Kenneth More

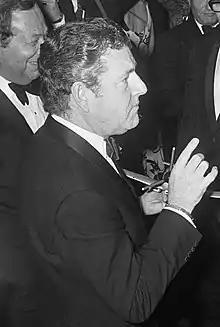
More in 1969

Initially achieving fame in the comedy "Genevieve" (1953), he appeared in many roles as a carefree, happy-go-lucky gent. Films from this period include "Doctor in the House" (1954), "Raising a Riot" (1955), "The Admirable Crichton" (1957), "The Sheriff of Fractured Jaw" (1958) and "Next to No Time" (1958). He also played more serious roles as a leading man, beginning with "The Deep Blue Sea" (1955), "Reach for the Sky" (1956), "A Night to Remember" (1958), "North West Frontier" (1959), "The 39 Steps" (1959) and "Sink the Bismarck!" (1960).